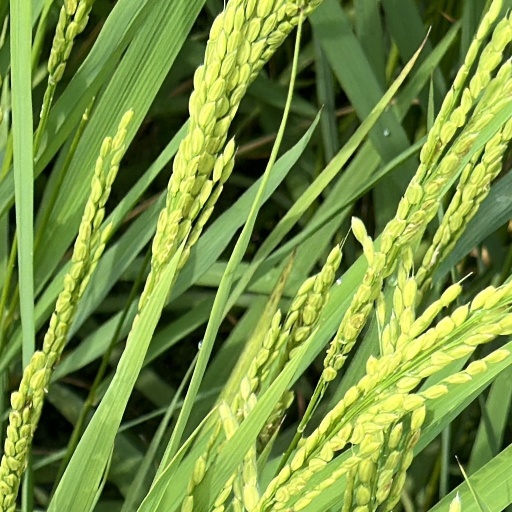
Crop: rice